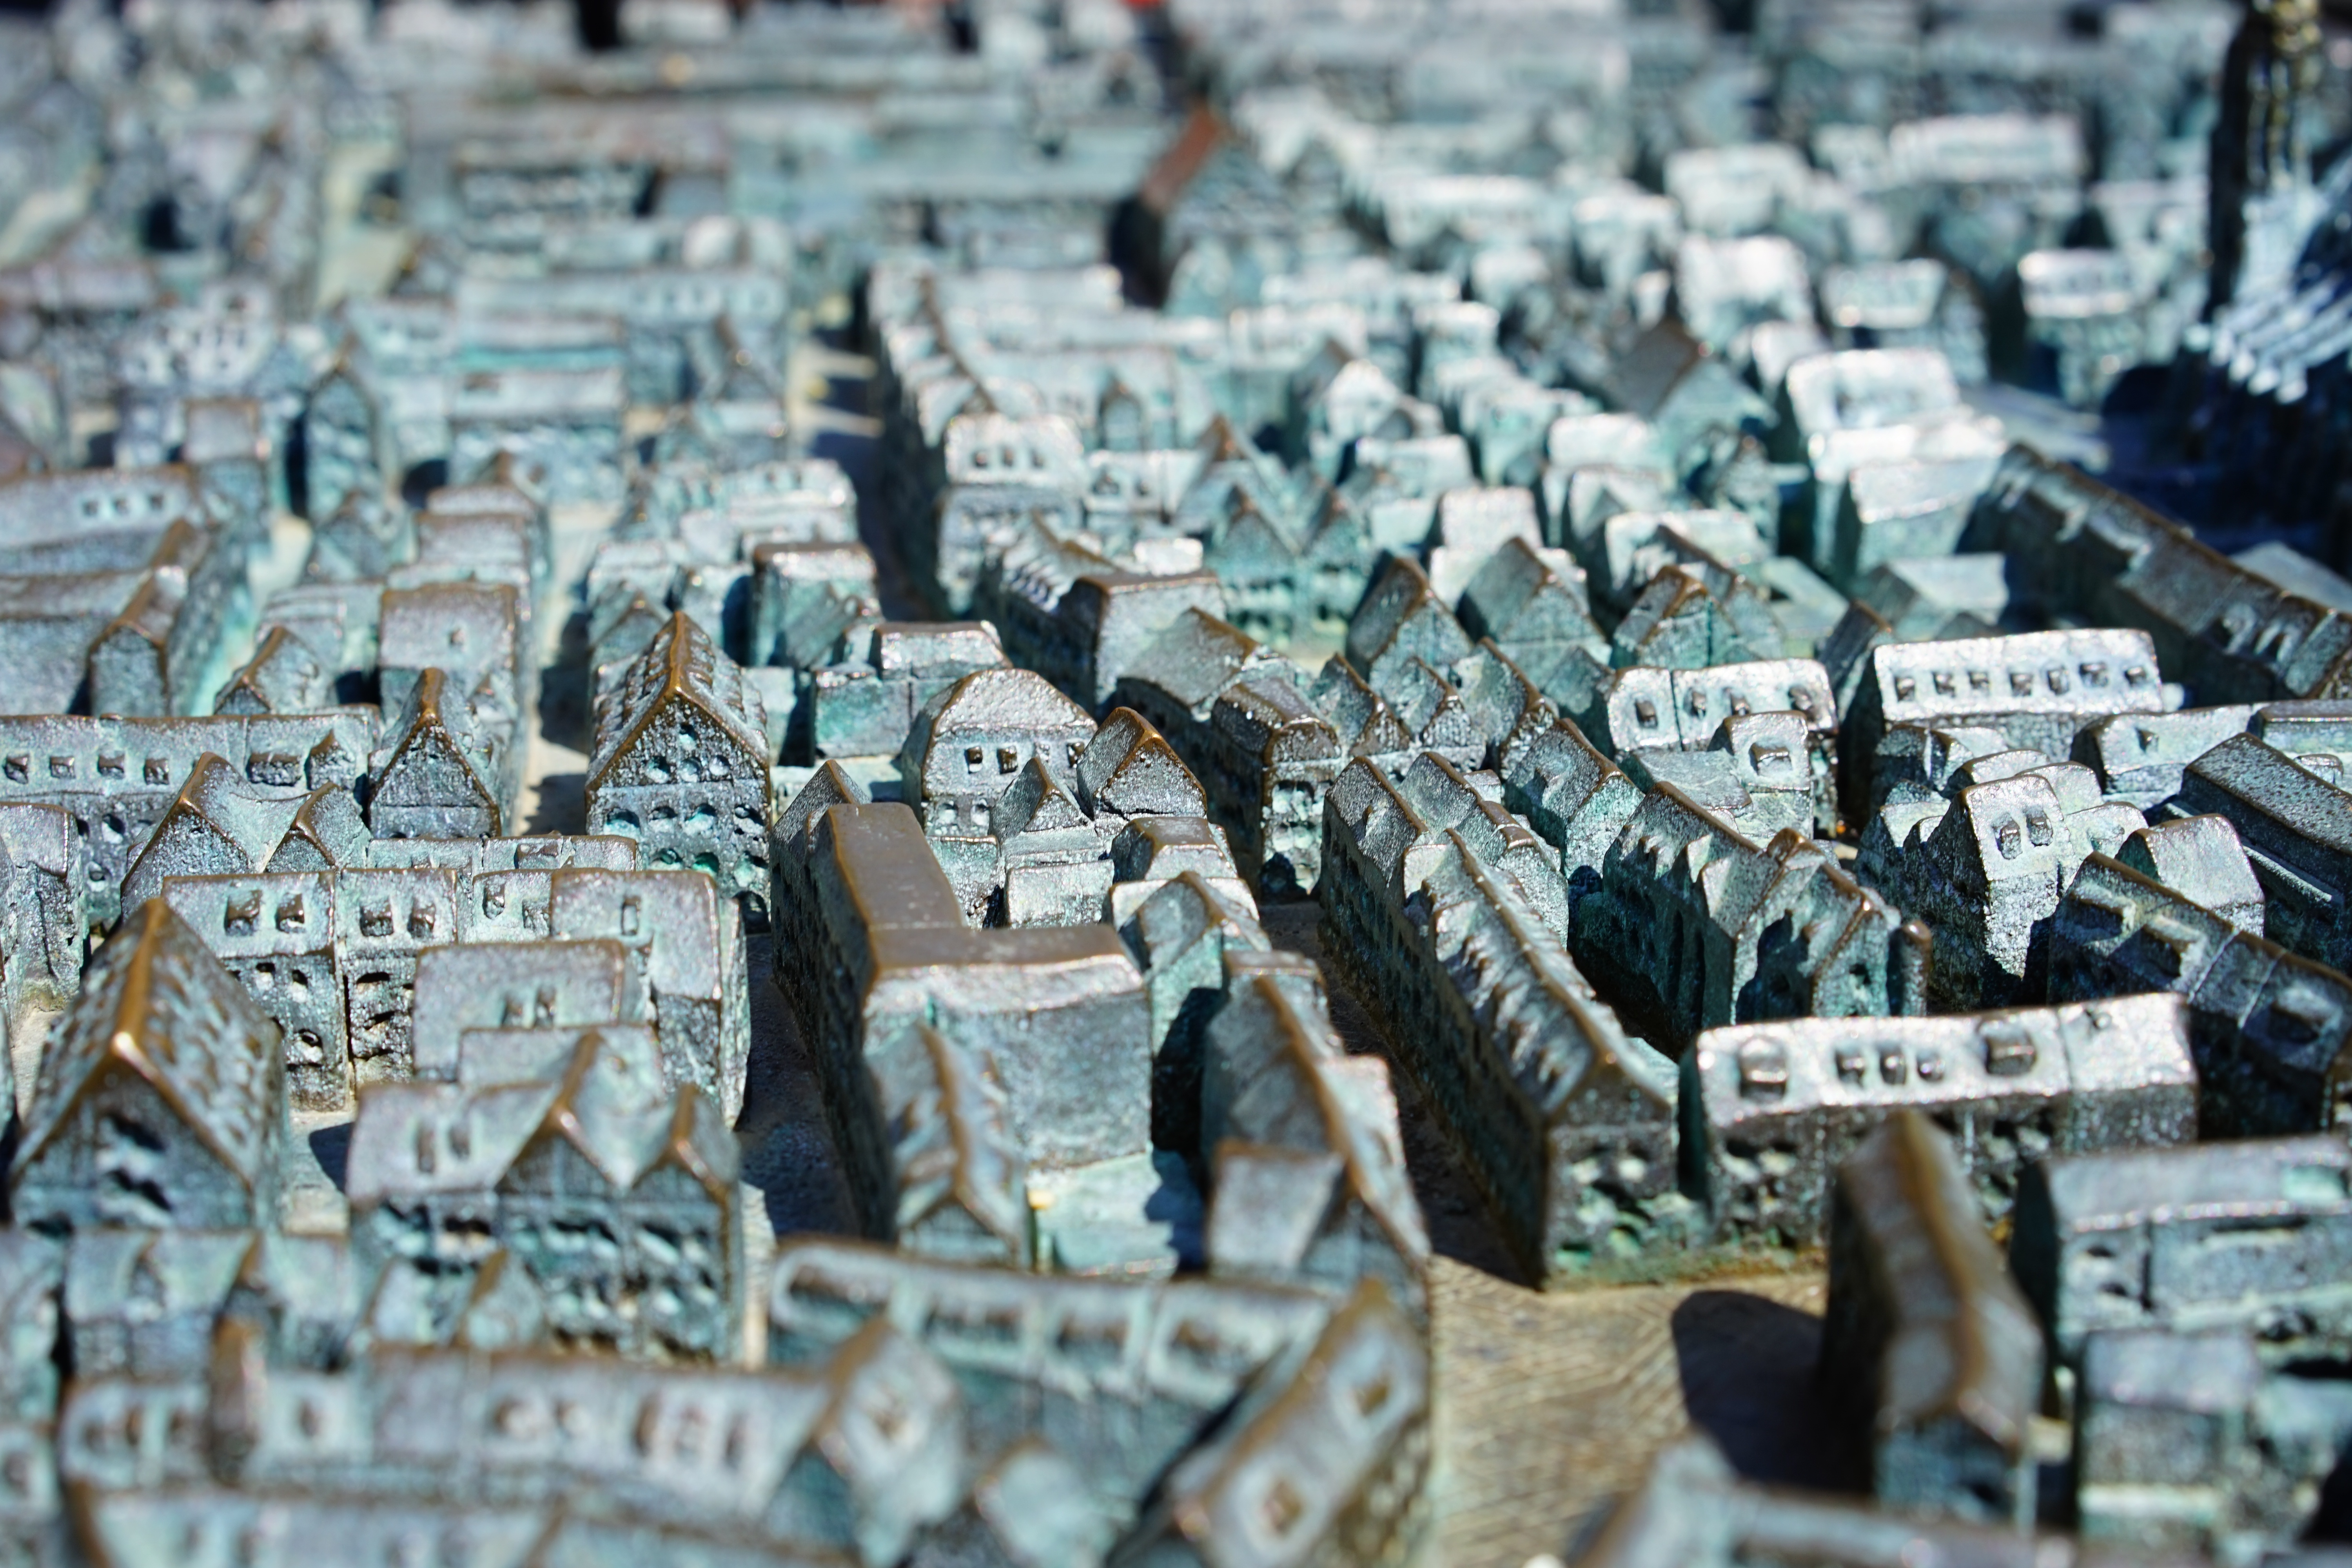
plastic, city, cityscape, model, touch, tower, metal, church, map, orientation, blind, help, old town, sculpture, streets, art, bronze, relief, depth of field, ulm, disabled, tiefensch rfe, pedestrian zone, aerial photography, cathedral square, ancient history, city relief, bronze relief, city of ulm, visually impaired, modifier keys, human settlement